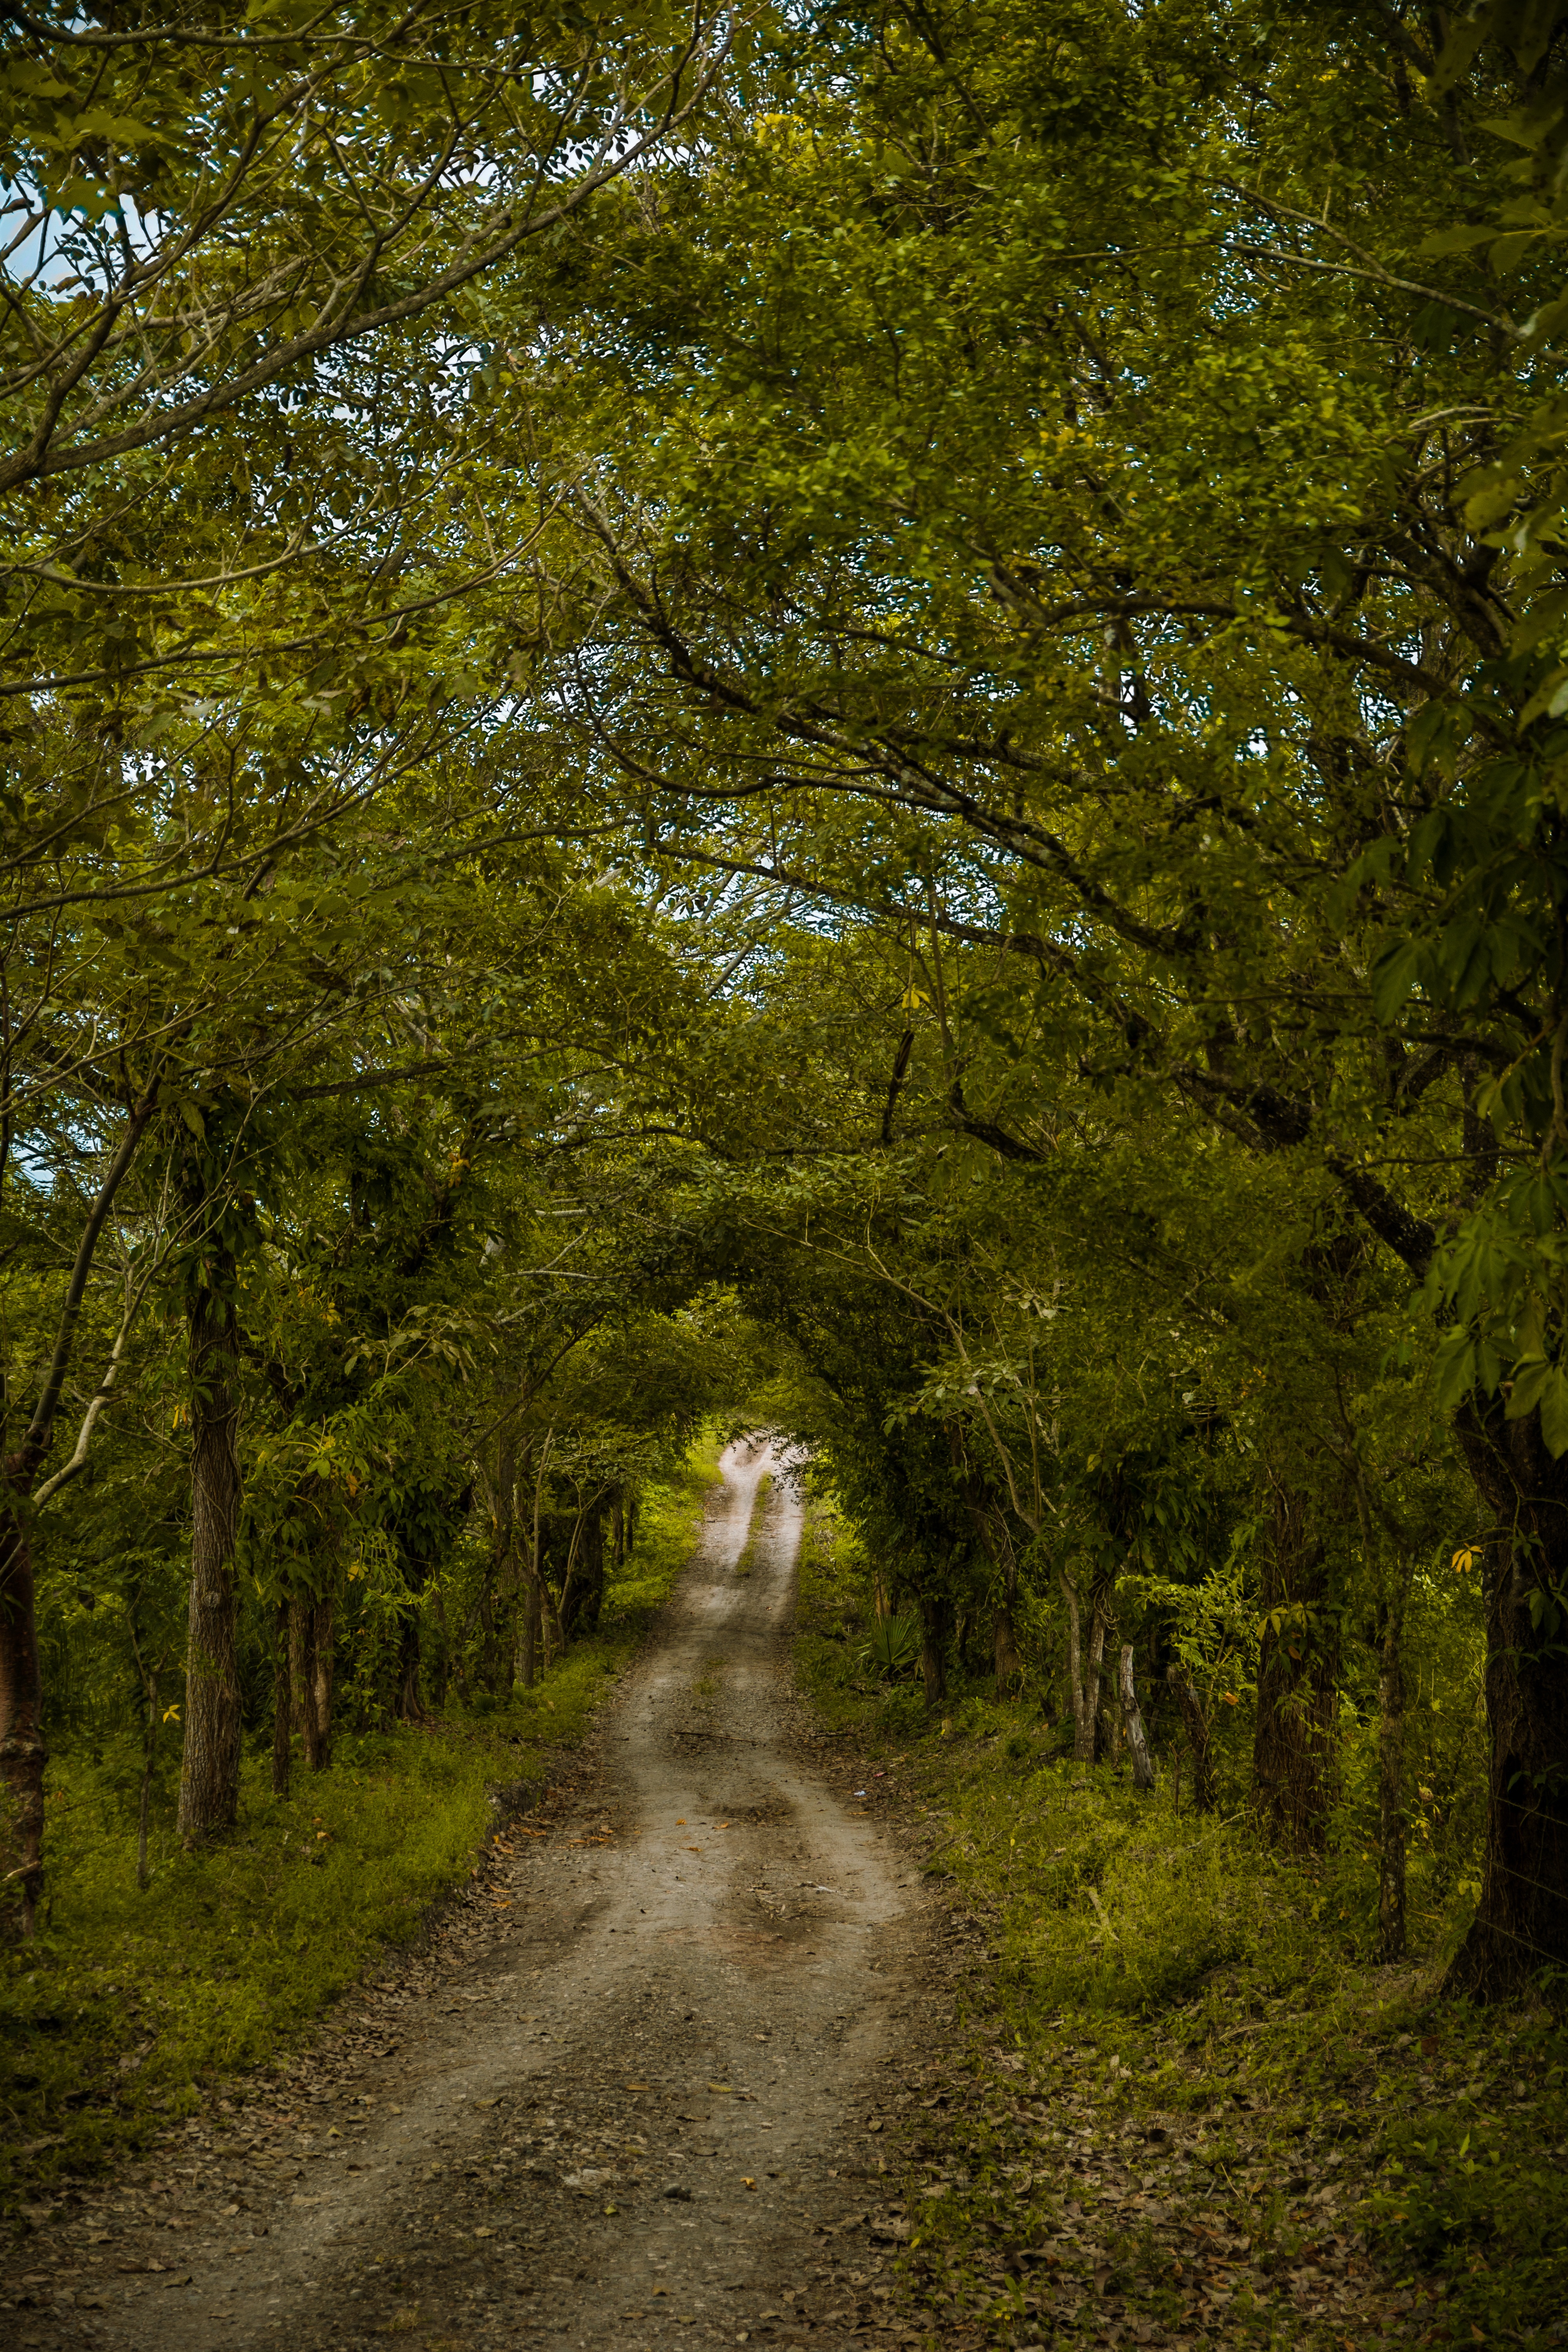
landscape, tree, nature, forest, path, wilderness, plant, trail, sunlight, leaf, green, autumn, season, trees, earth, deciduous, woodland, habitat, rural area, natural environment, atmospheric phenomenon, woody plant, temperate broadleaf and mixed forest